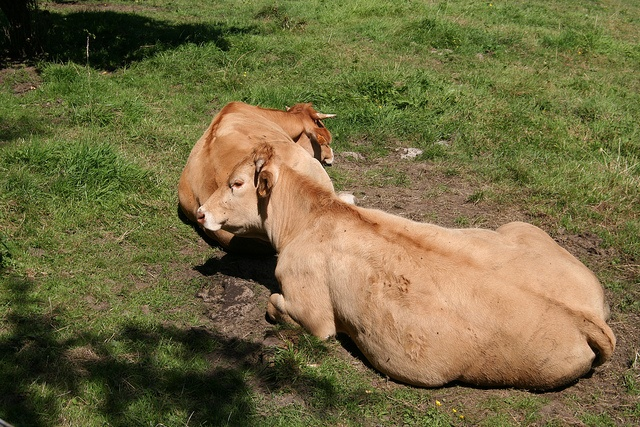
Two cows that are laying down in the dirt.
The two cows are laying down in the field together.
Two cows are sitting on an open field during the daytime.
a couple of cows are laying in a field
Two cows that are laying on the grass.